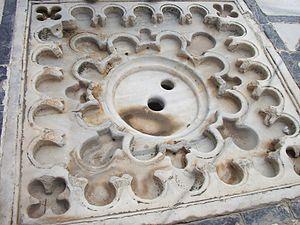
Collecteur d'eau de pluie dans la cour de la Grande Mosquée de Kairouan, en Tunisie.
La Grande Mosquée de Kairouan, également appelée mosquée Oqba Ibn Nafi en souvenir de son fondateur Oqba Ibn Nafi, est l'une des principales mosquées de Tunisie située à Kairouan. Historiquement première métropole musulmane du Maghreb, Kairouan, dont l'apogée sur les plans politique et intellectuel se situe au IXᵉ siècle, est réputée comme étant le centre spirituel et religieux de la Tunisie ; elle est aussi parfois considérée comme la quatrième ville sainte de l'islam sunnite.